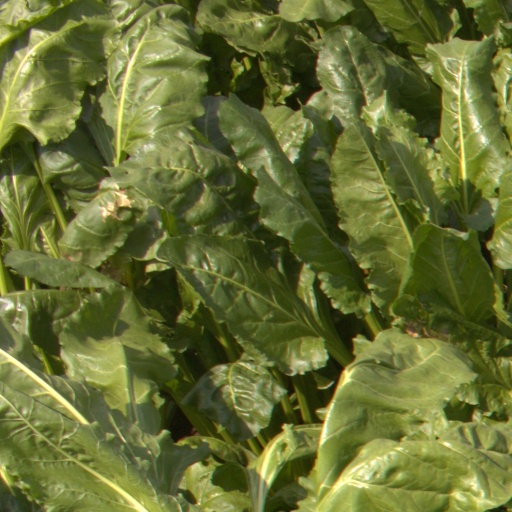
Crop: sugar beet